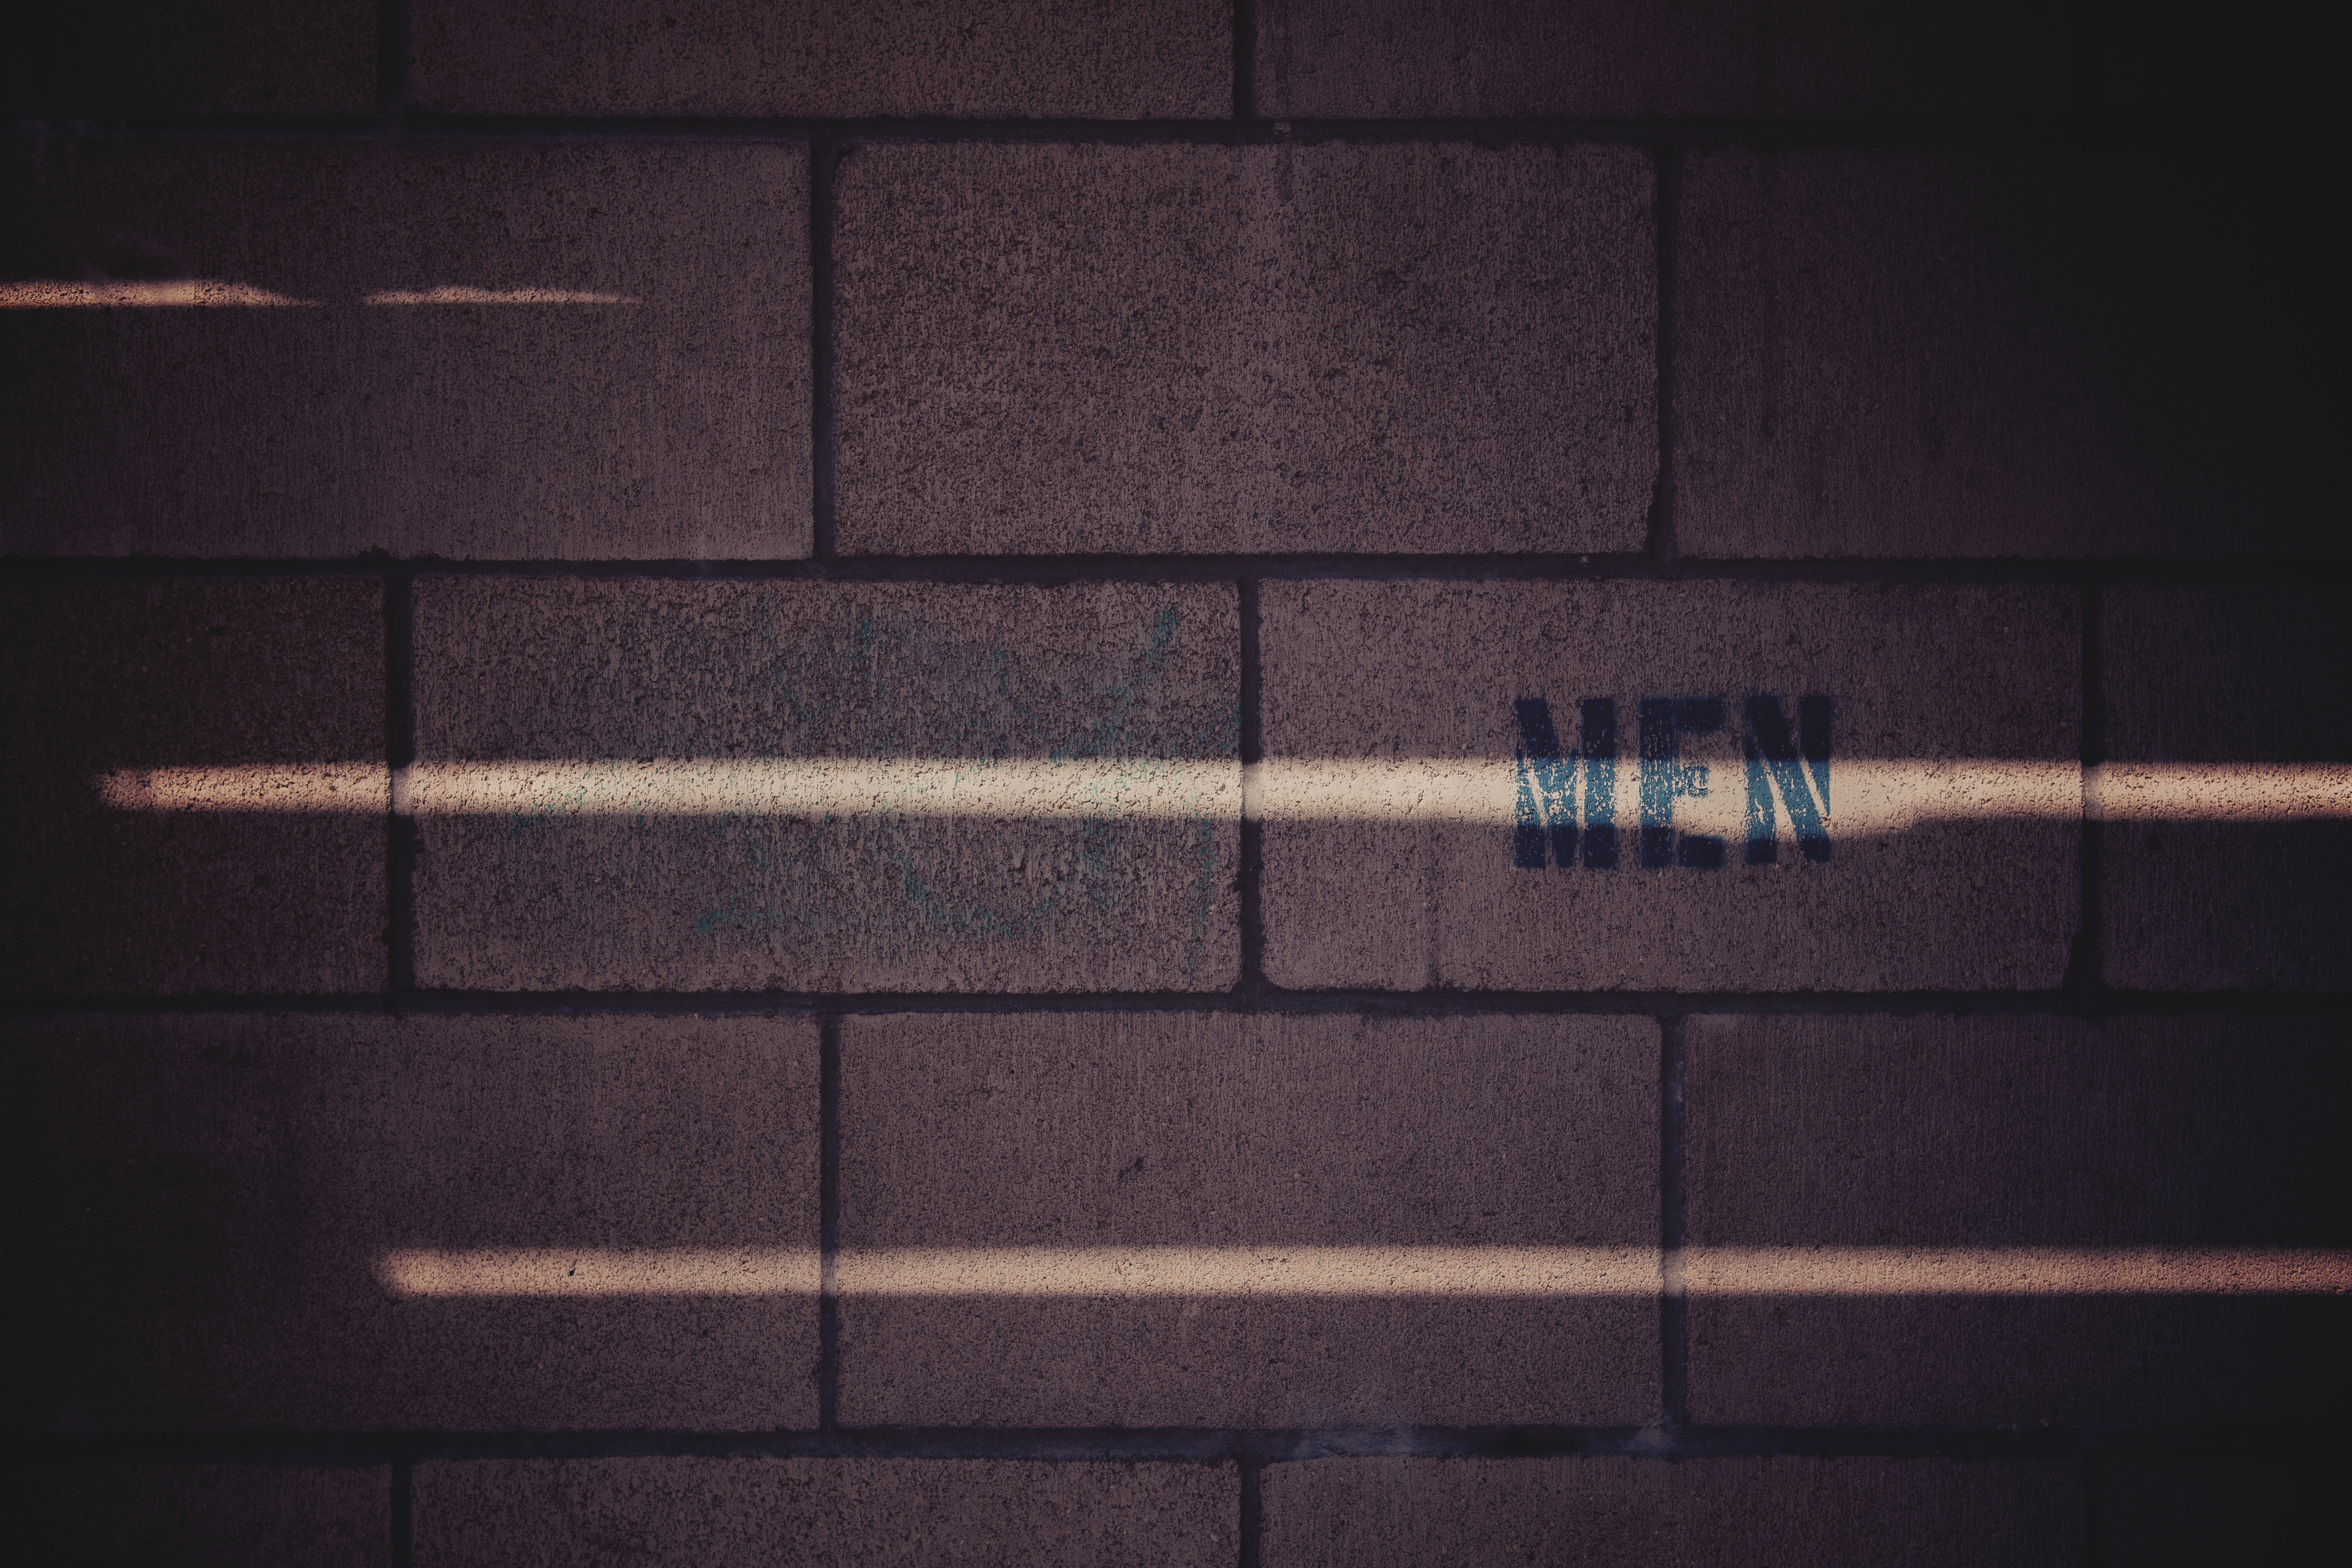
black, light, wall, darkness, wood, line, floor, shadow, flooring, angle, wood stain